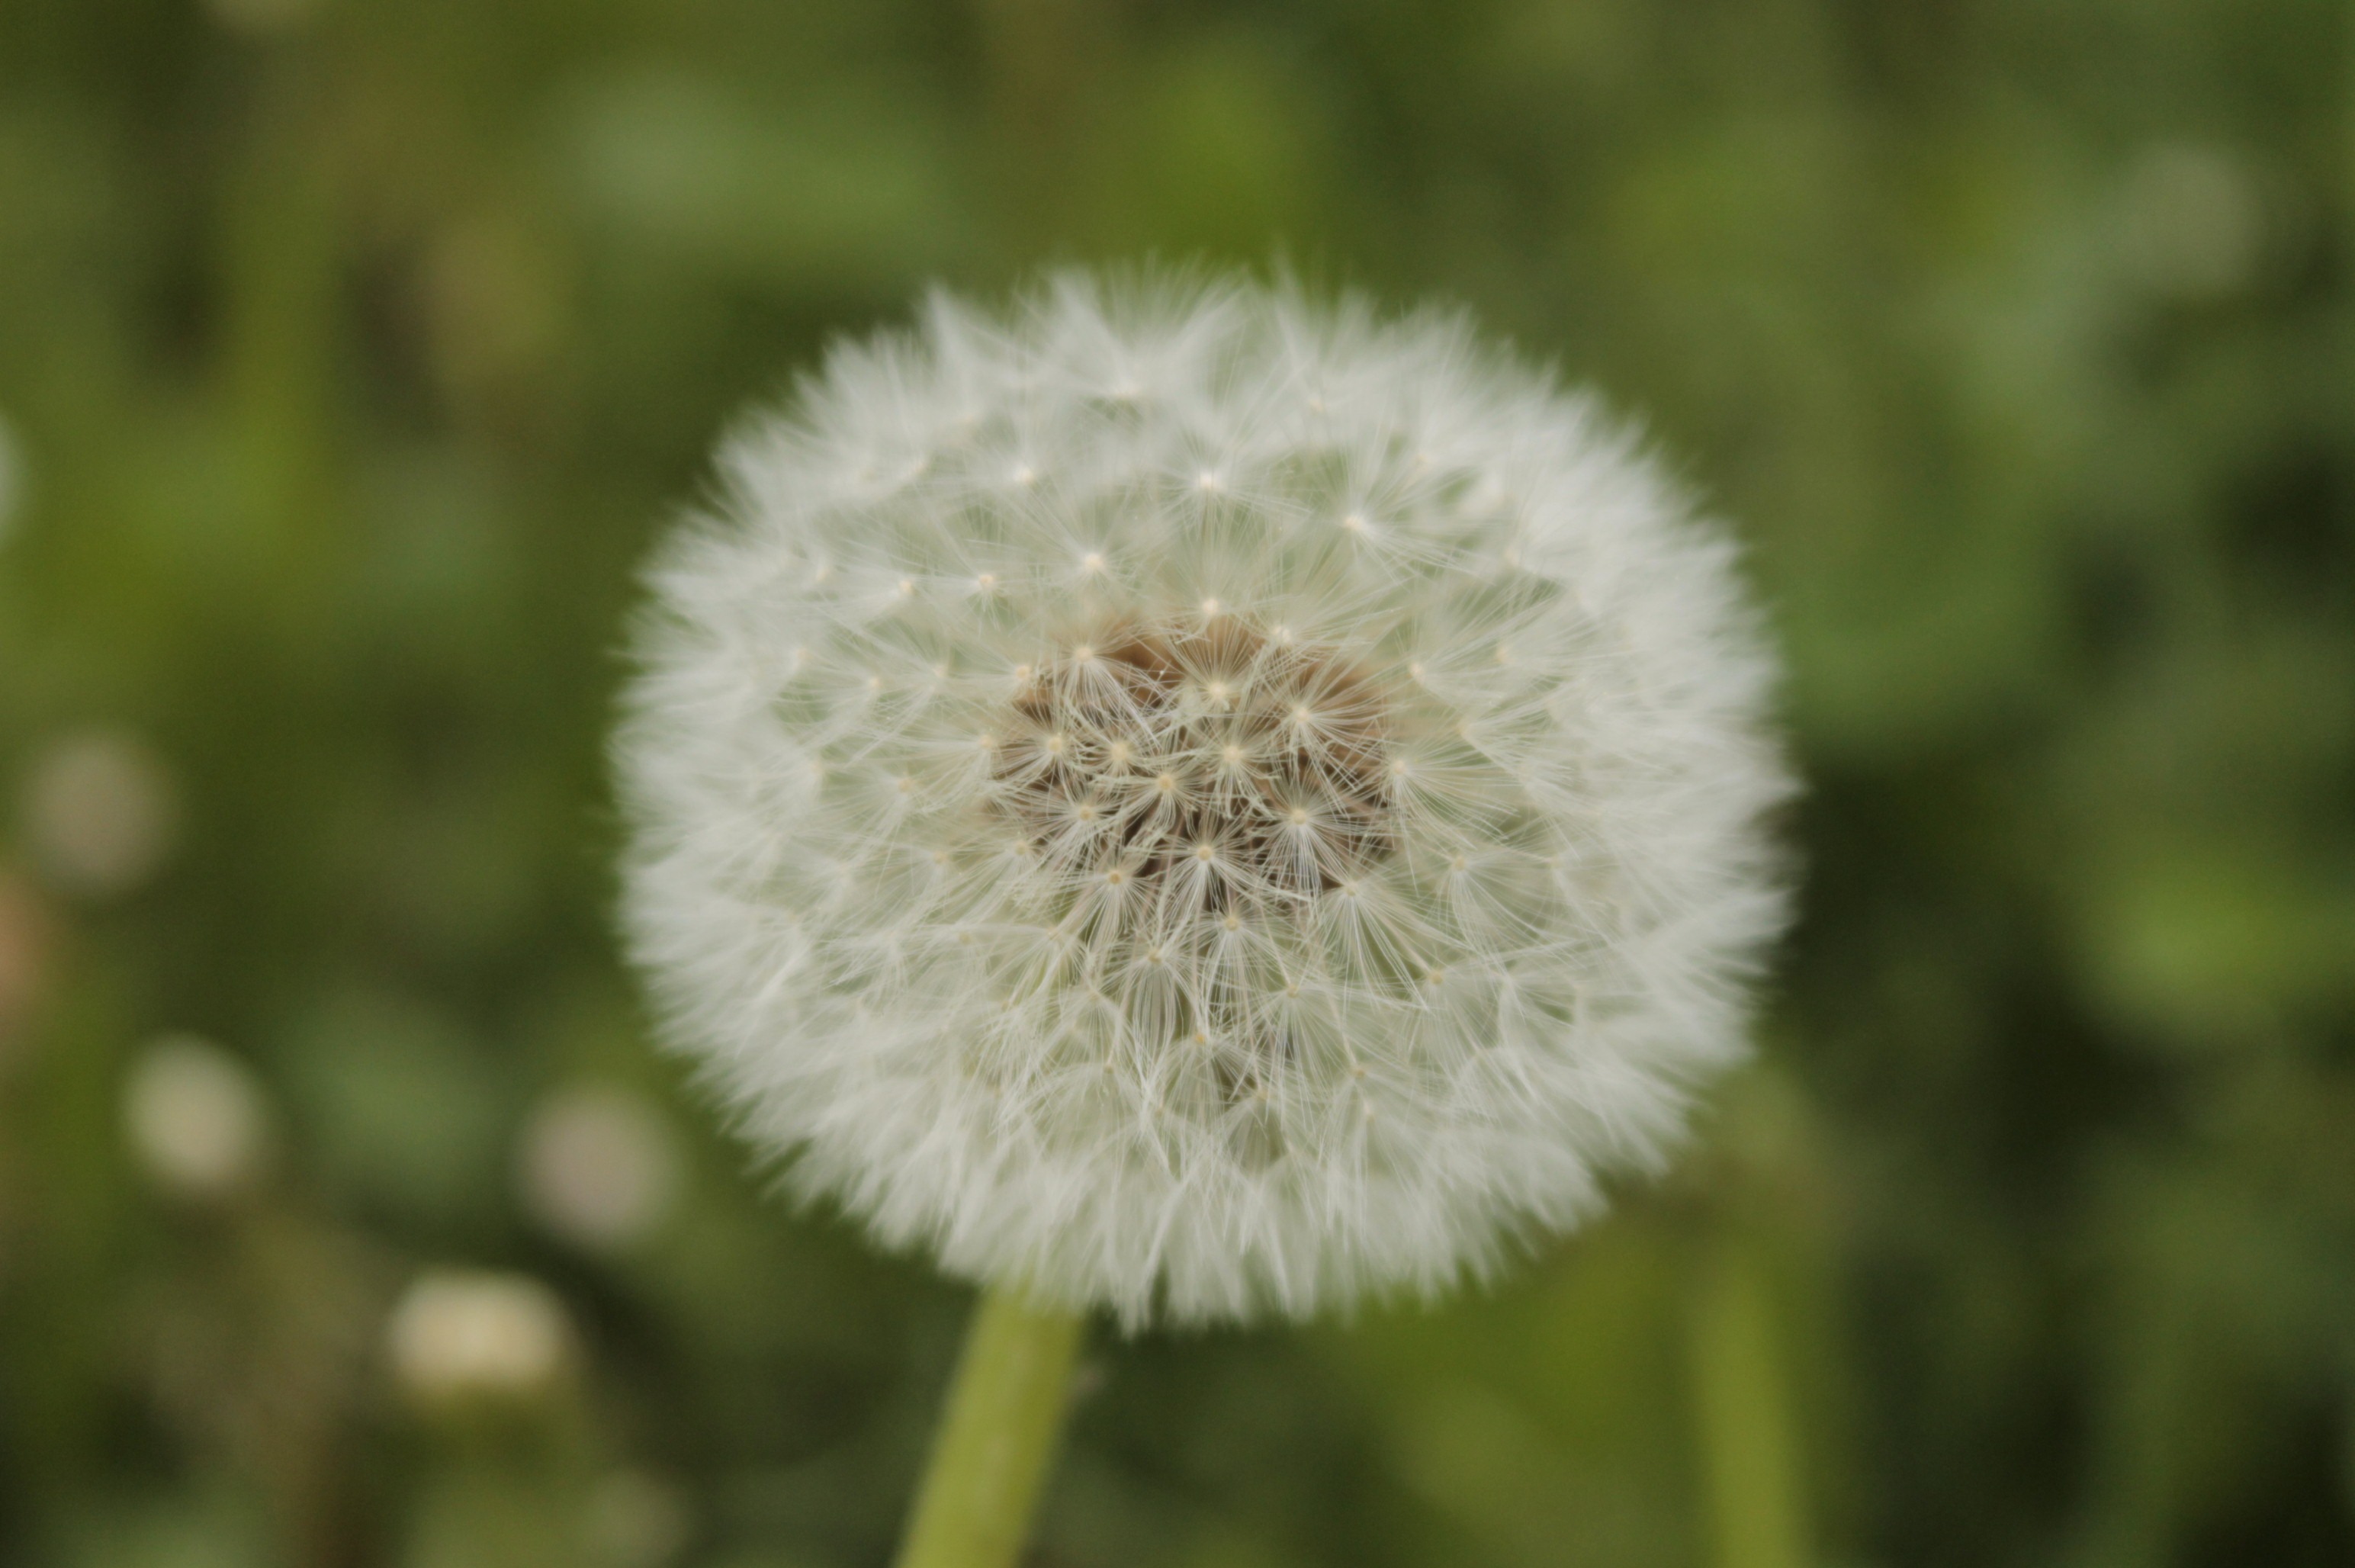
plant, field, dandelion, flower, petal, daisy, botany, flora, wildflower, close up, pointed flower, ordinary, macro photography, flowering plant, daisy family, asterales, oxeye daisy, plant stem, land plant, dandelion leaf